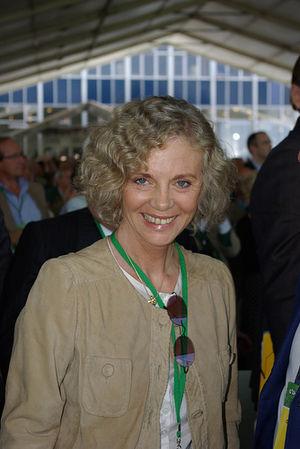
Le gouvernement Édith Cresson est le gouvernement de la République française du 15 mai 1991 au 2 avril 1992. Troisième gouvernement du deuxième mandat du président de la République François Mitterrand, il est dirigé par Édith Cresson, première et encore aujourd'hui seule femme à avoir dirigé un gouvernement français.